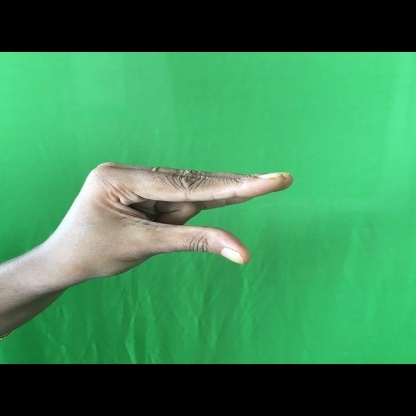
Mudra: Kangulam